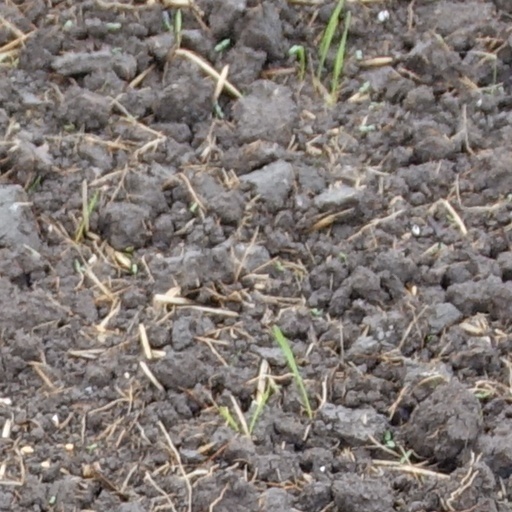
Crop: wheat